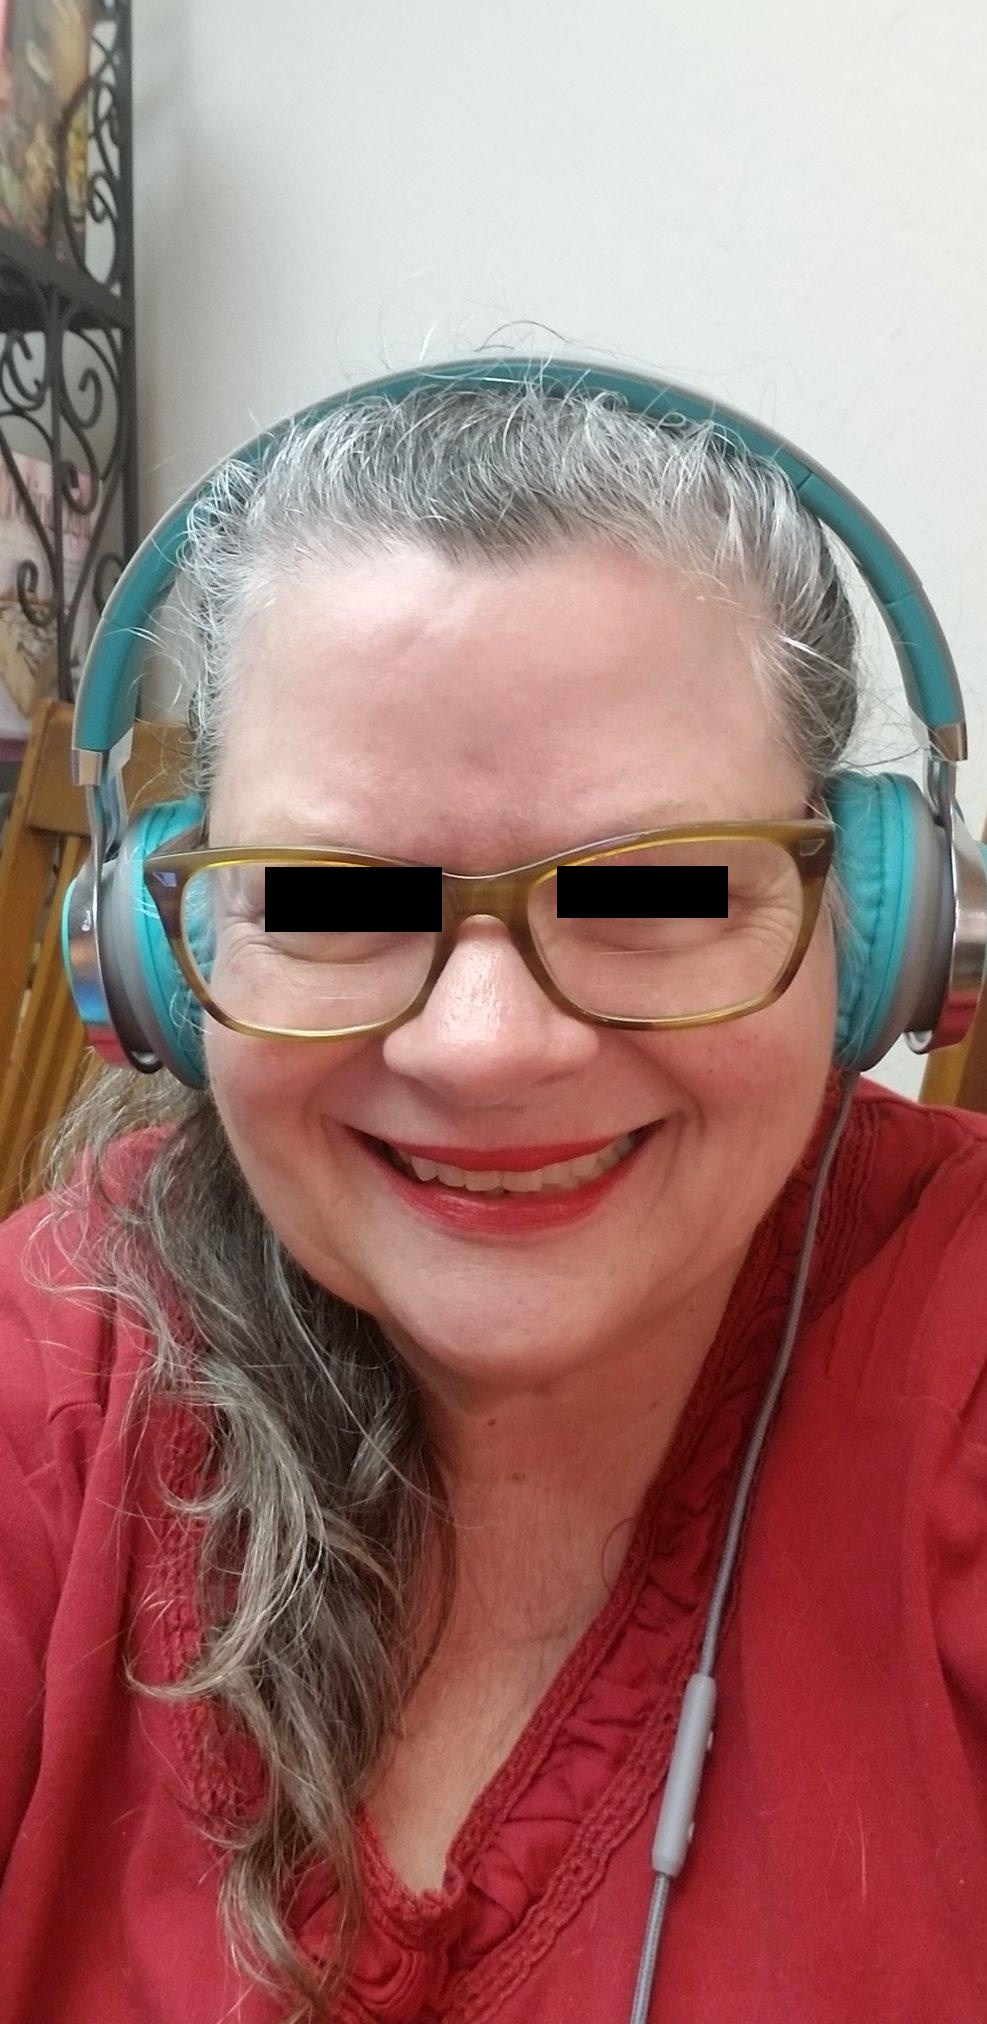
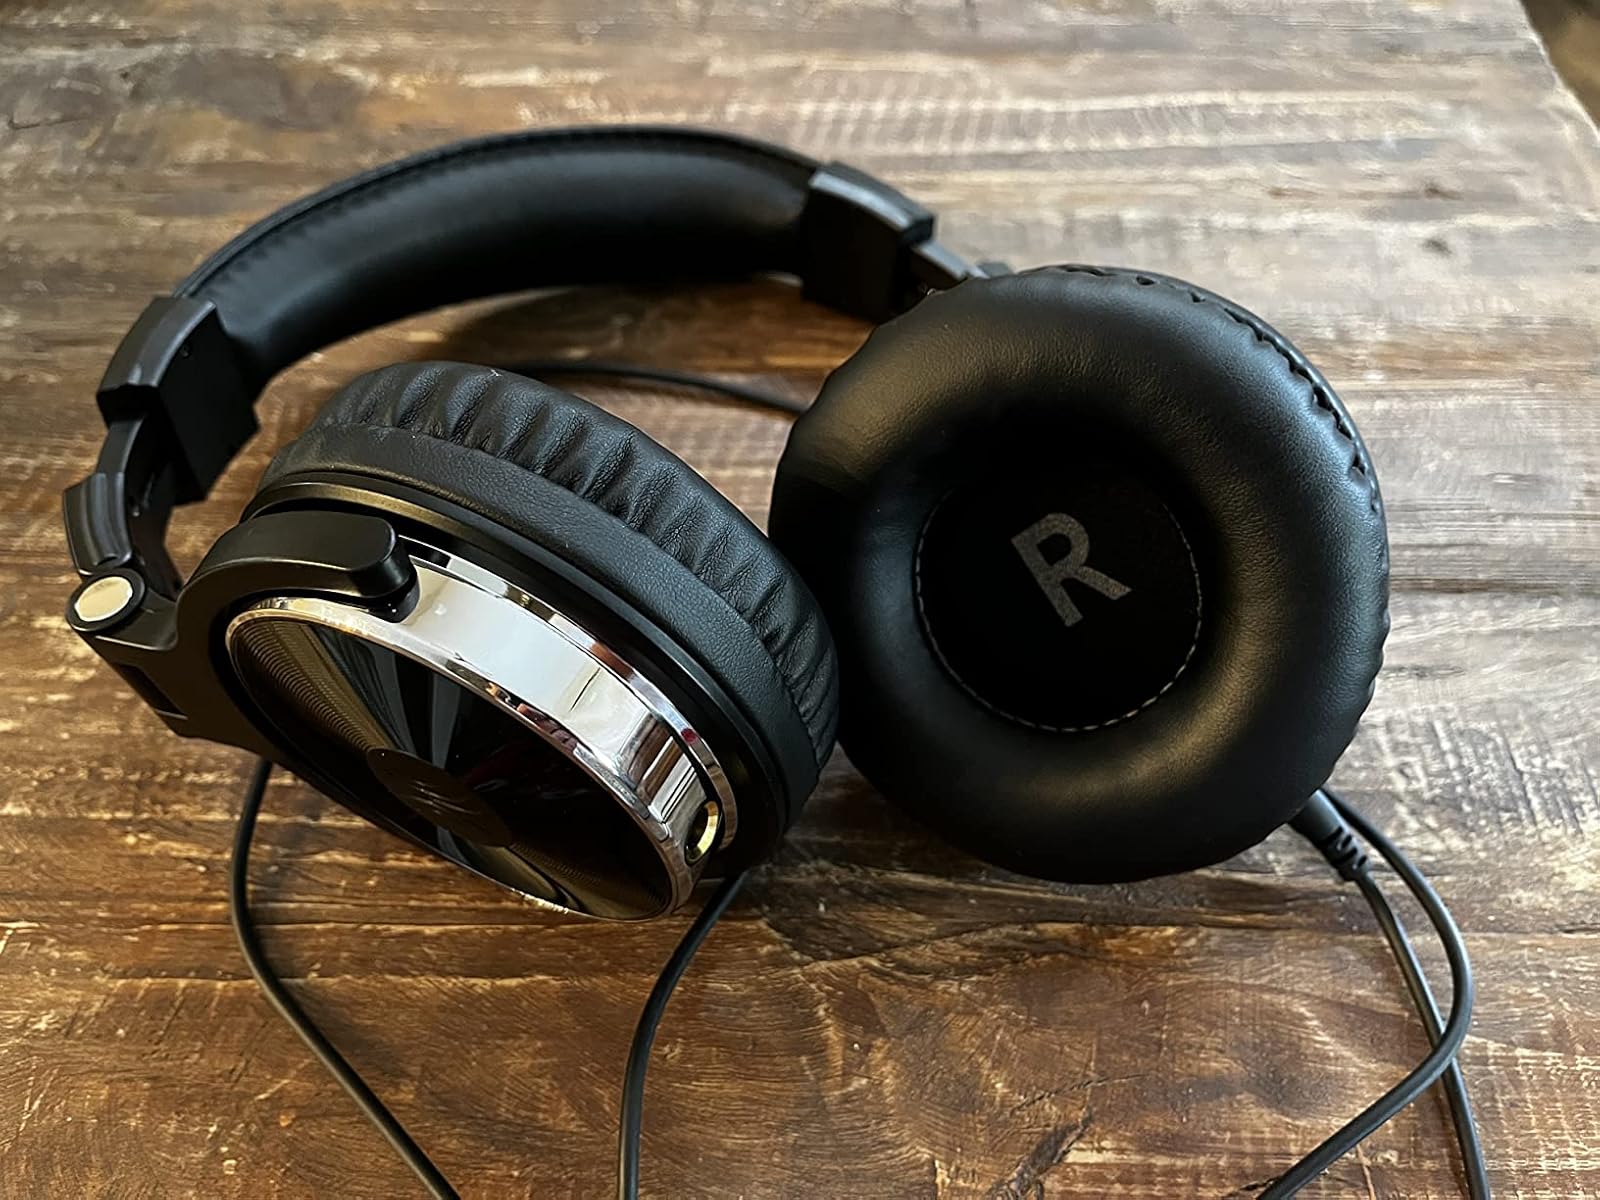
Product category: headphones
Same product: no